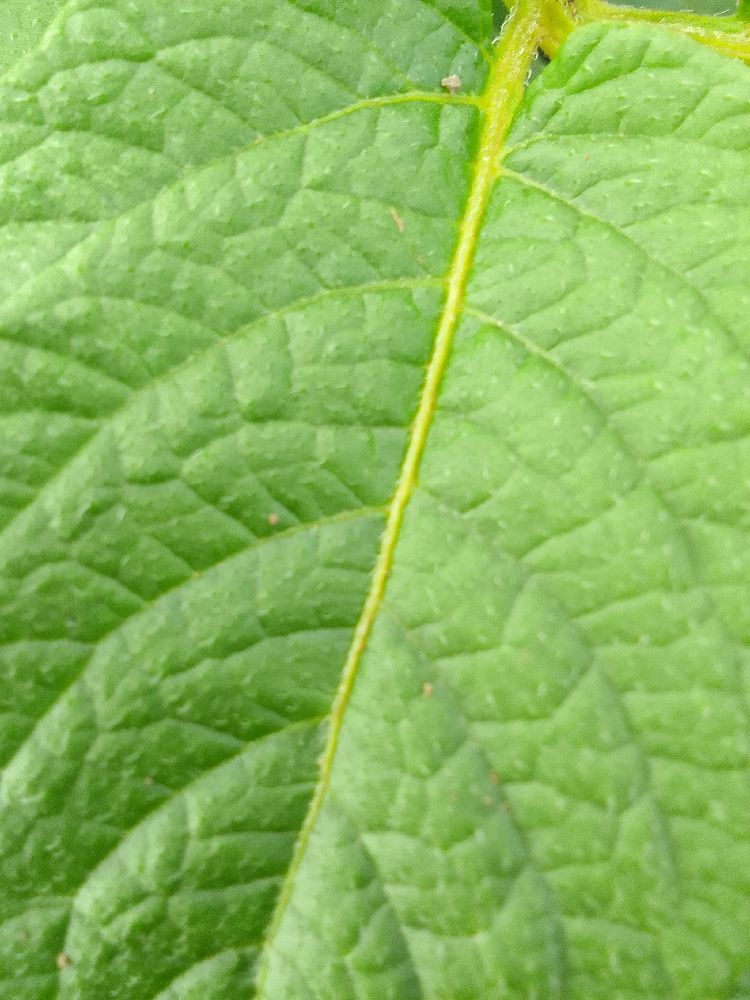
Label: Healthy